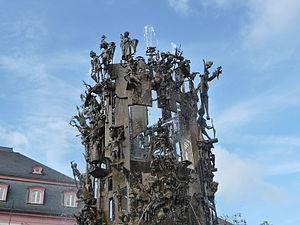
Mayence est une ville allemande, capitale, arrondissement et plus grande ville du Land de Rhénanie-Palatinat. Entourée de vignobles, elle est située sur la rive gauche du Rhin, en face du confluent du Main.